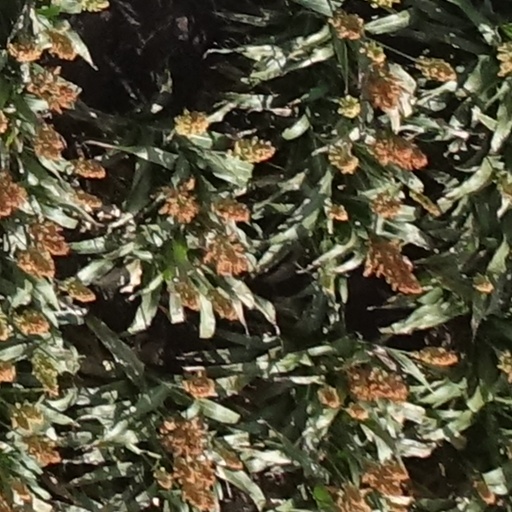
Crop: sorghum